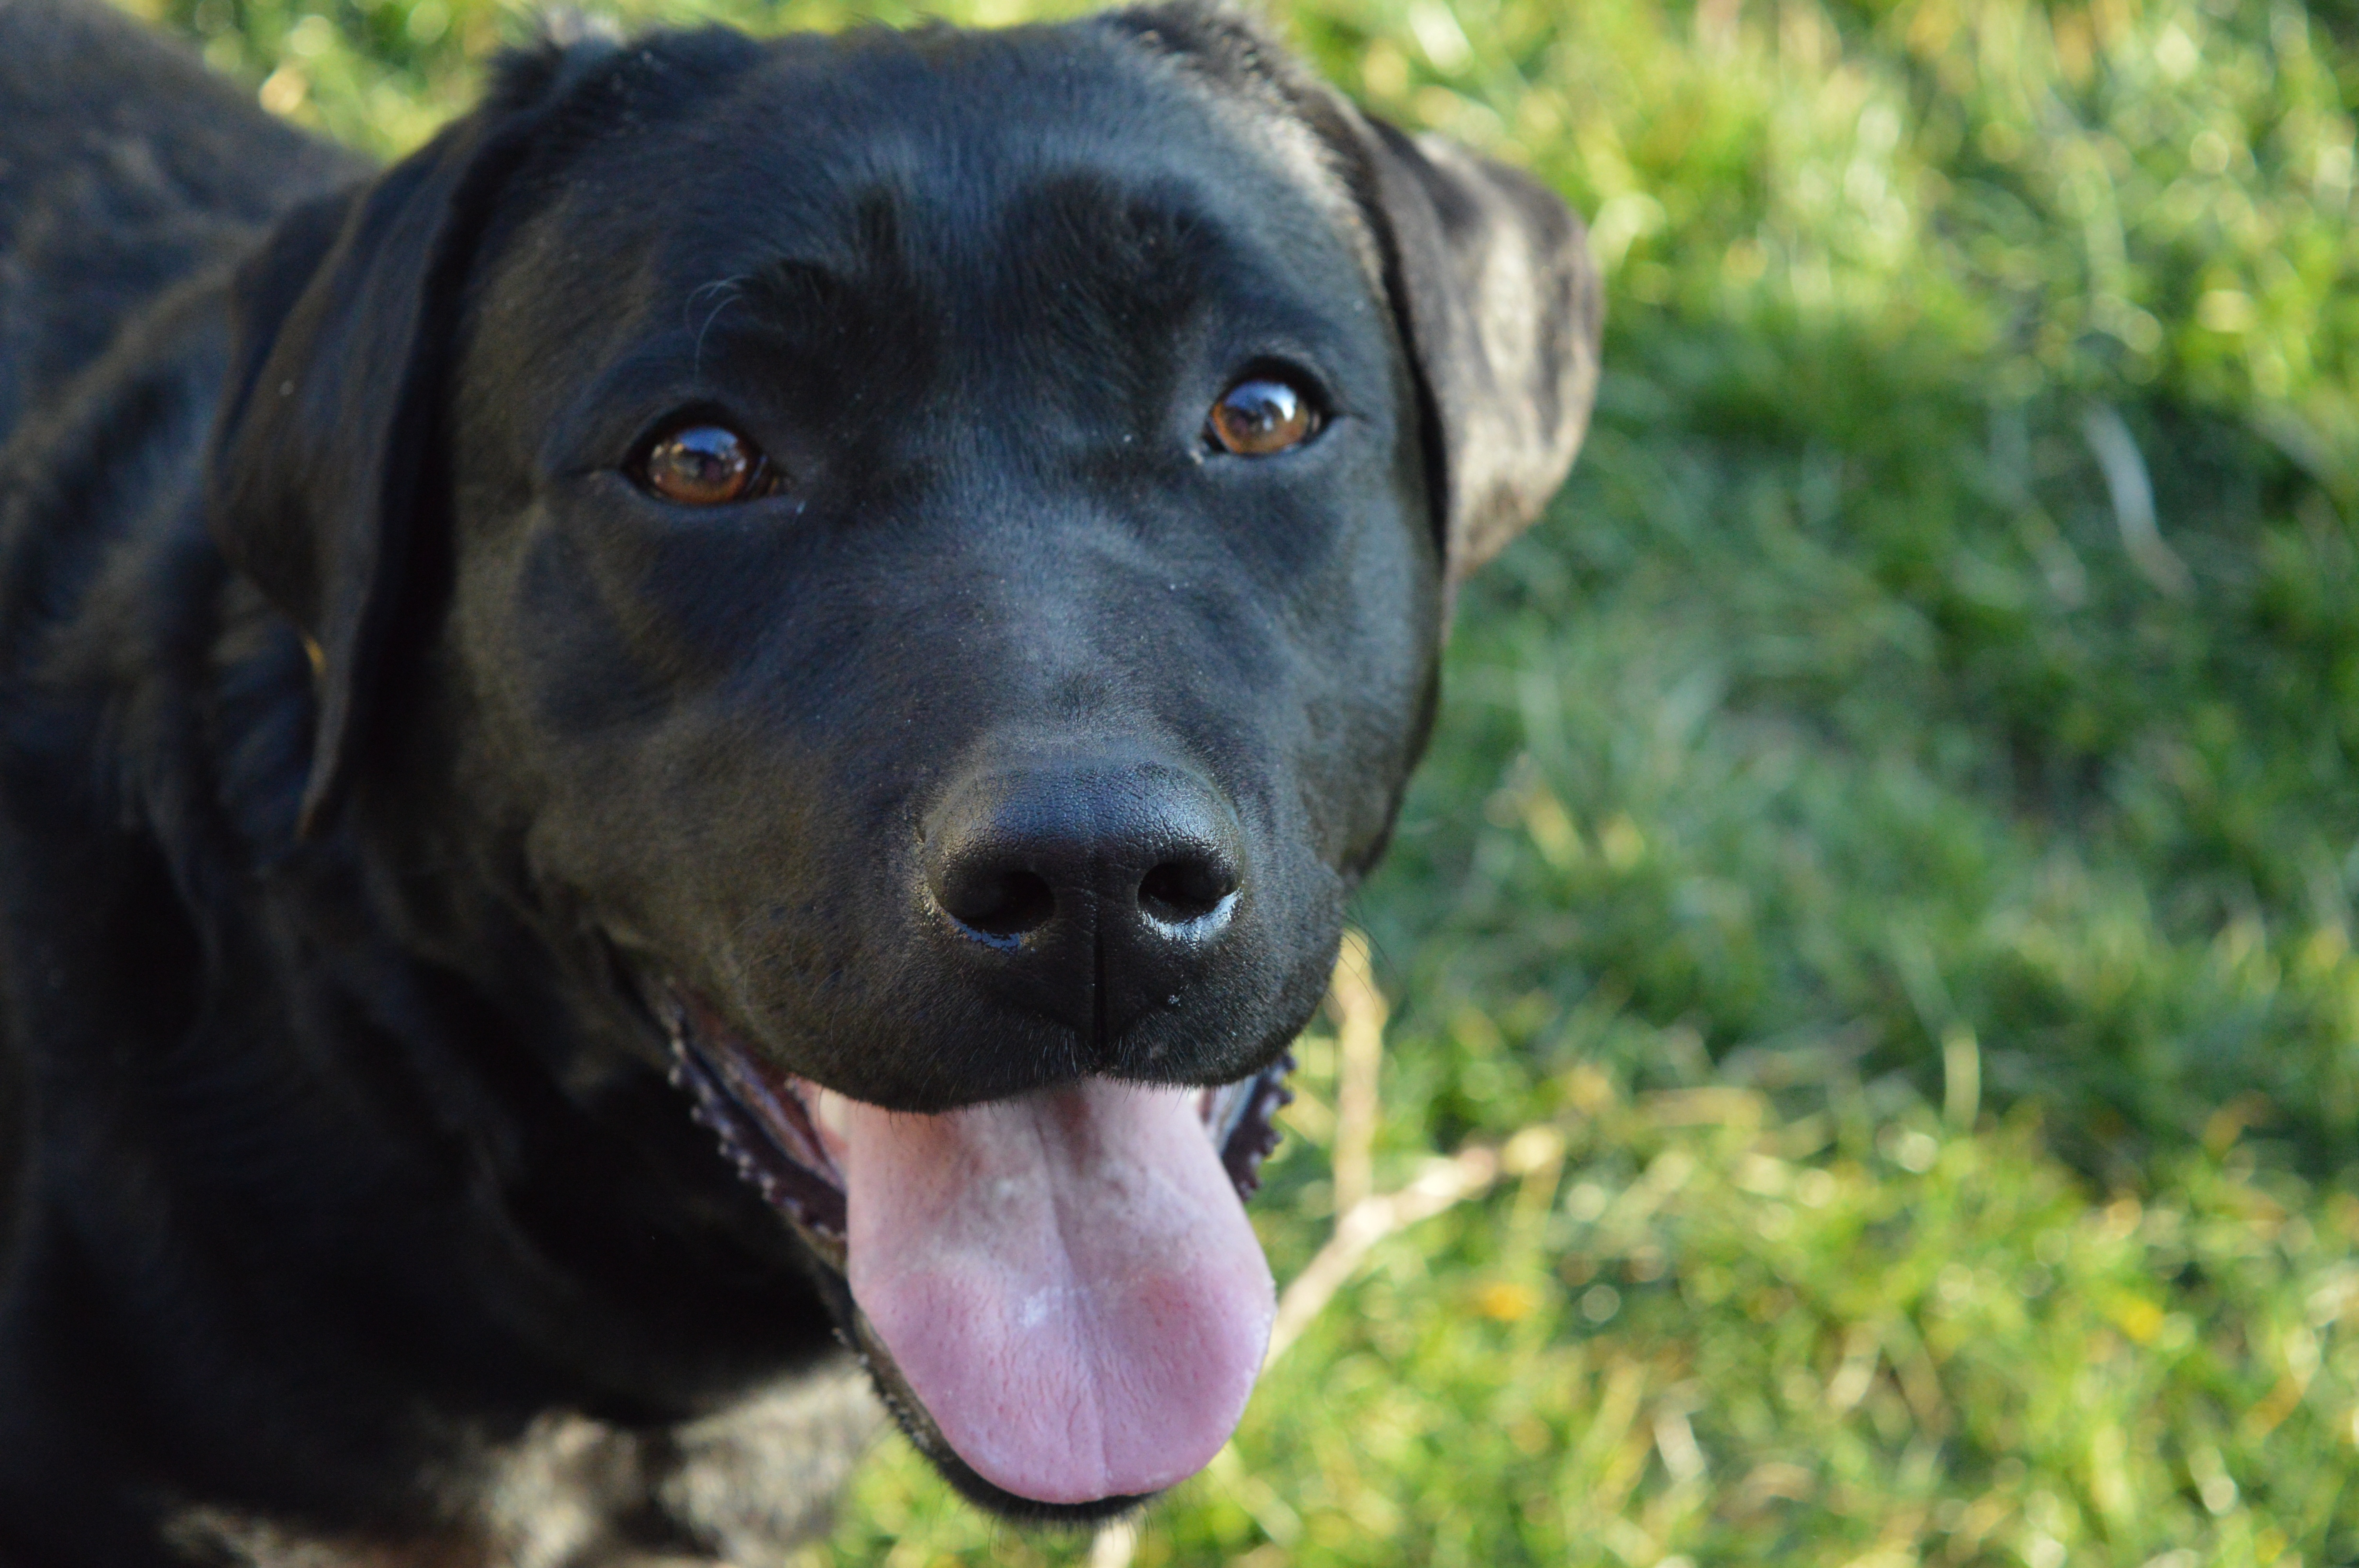
puppy, dog, animal, love, mammal, black, pets, vertebrate, labrador retriever, labrador, dog breed, retriever, loyalty, four legged, is watching, dog like mammal, carnivoran